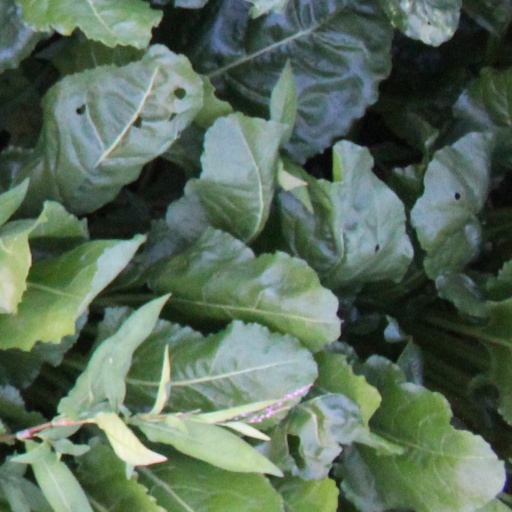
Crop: sugar beet